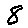
Label: 8